Fenix (gamer)

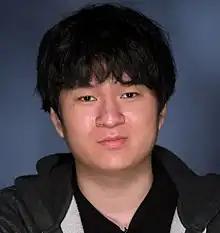
Kim in 2019

Kim Jae-hun, better known by his in-game name Fenix, is a South Korean professional "League of Legends" player who previously played the mid laner for TSM.